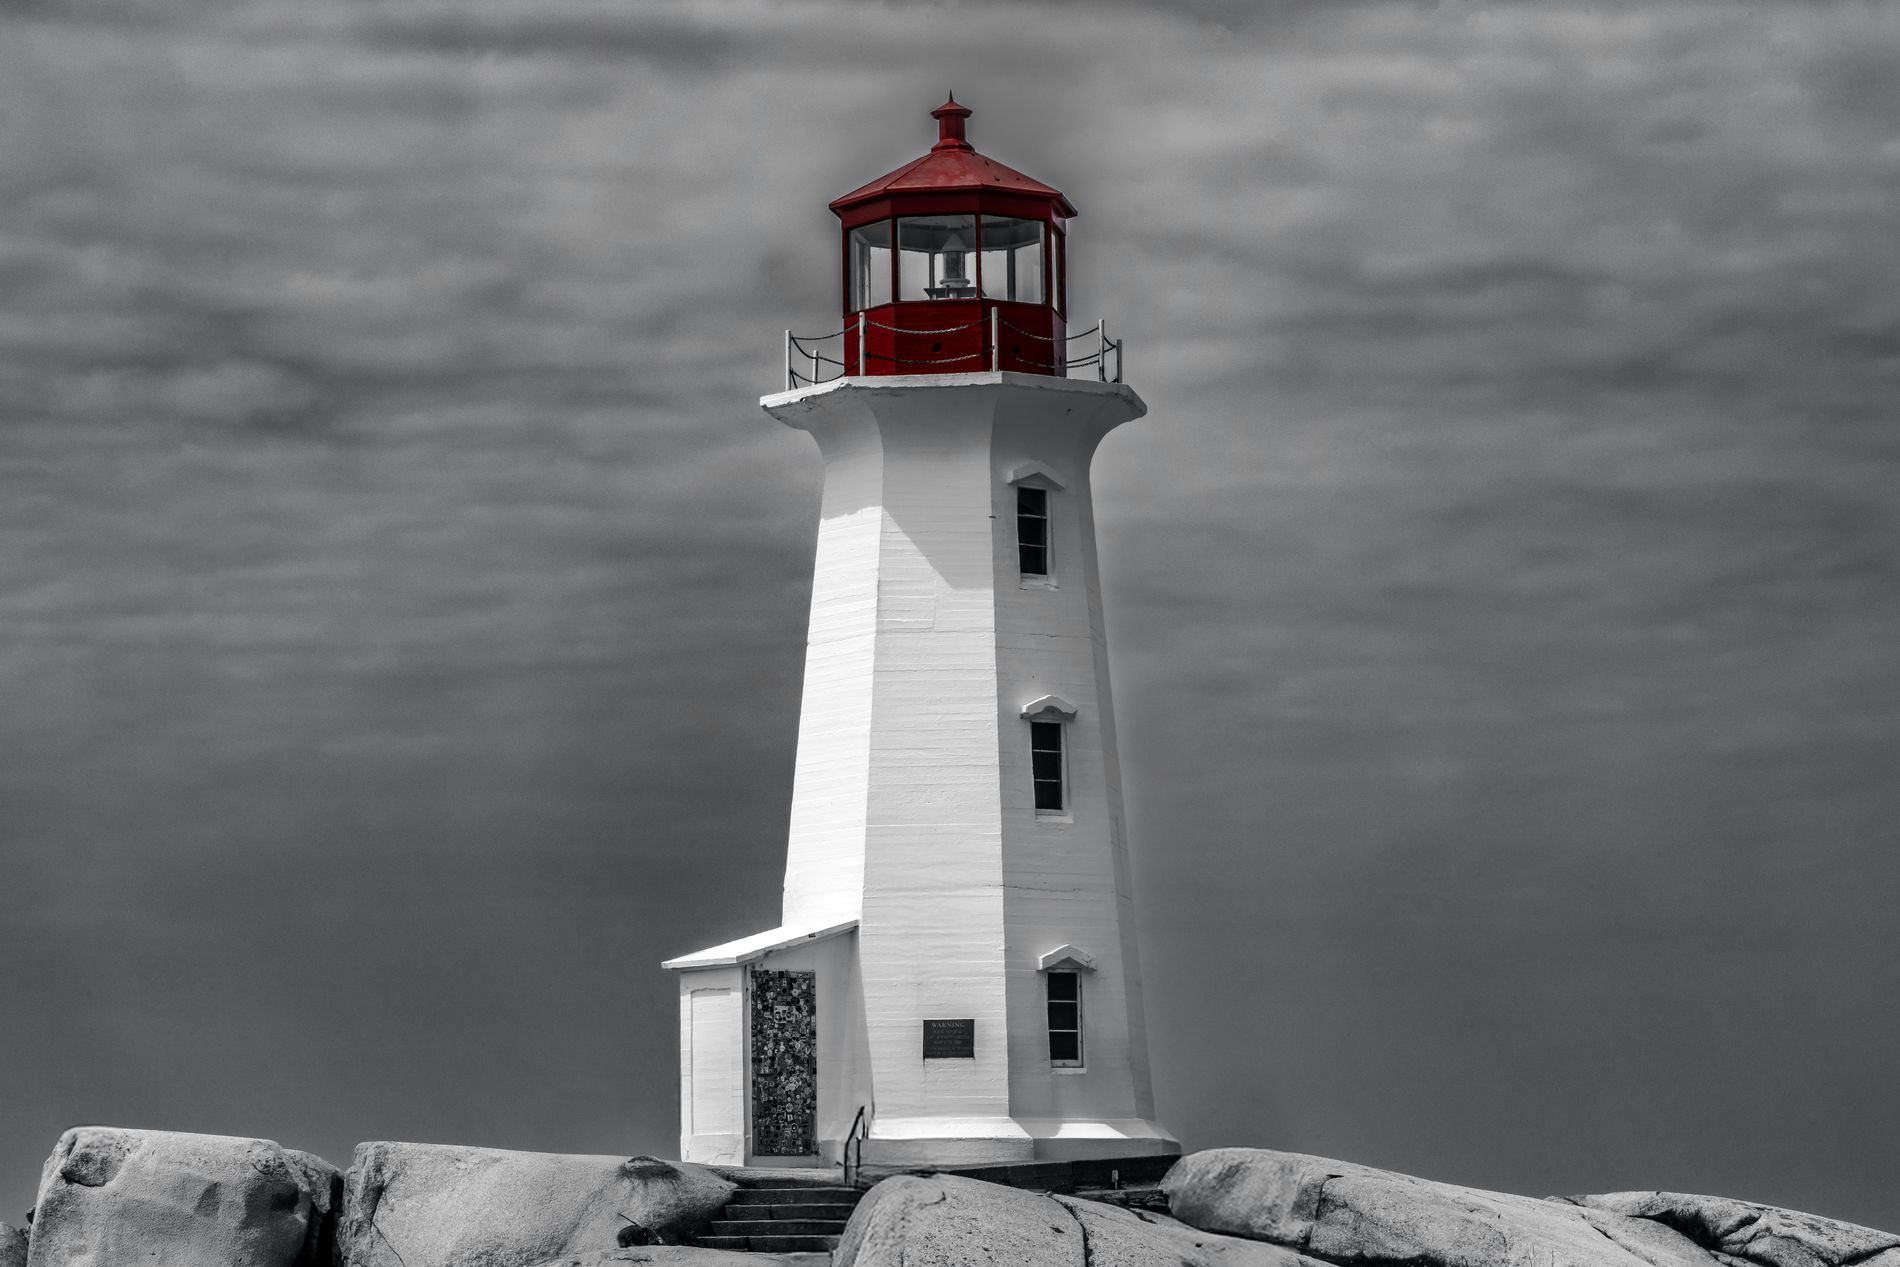
A Tall White Lighthouse
A Tall White Lighthouse stands on top of a large rock. There are stairs in front of the lighthouse. The sky behind it is cloudy and dark.
Low angle shot shows a lighthouse standing alone on a group of big gray rocks. The sky is full of dark clouds, giving the scene a dramatic and stormy feeling. The lighthouse is bright white, with a red top, and stands out against the dark background. The light from the top seems off, adding a calm but serious mood. The colors are simple — white, gray, and red which makes the photo feel powerful and a little lonely.
Labels: Architecture, Beacon, Building, Lighthouse, Tower, Stair, Rock, Blurred Background, sky
Camera: Canon Canon EOS R
Lens: 100-400mm F5-6.3 DG OS HSM | Contemporary 017, Canon 100-400mm F5-6.3 DG OS HSM | Contemporary 017
Aperture: F22
Exposure: 1/200 sec
ISO: 100
Focal length: 100.0 mm